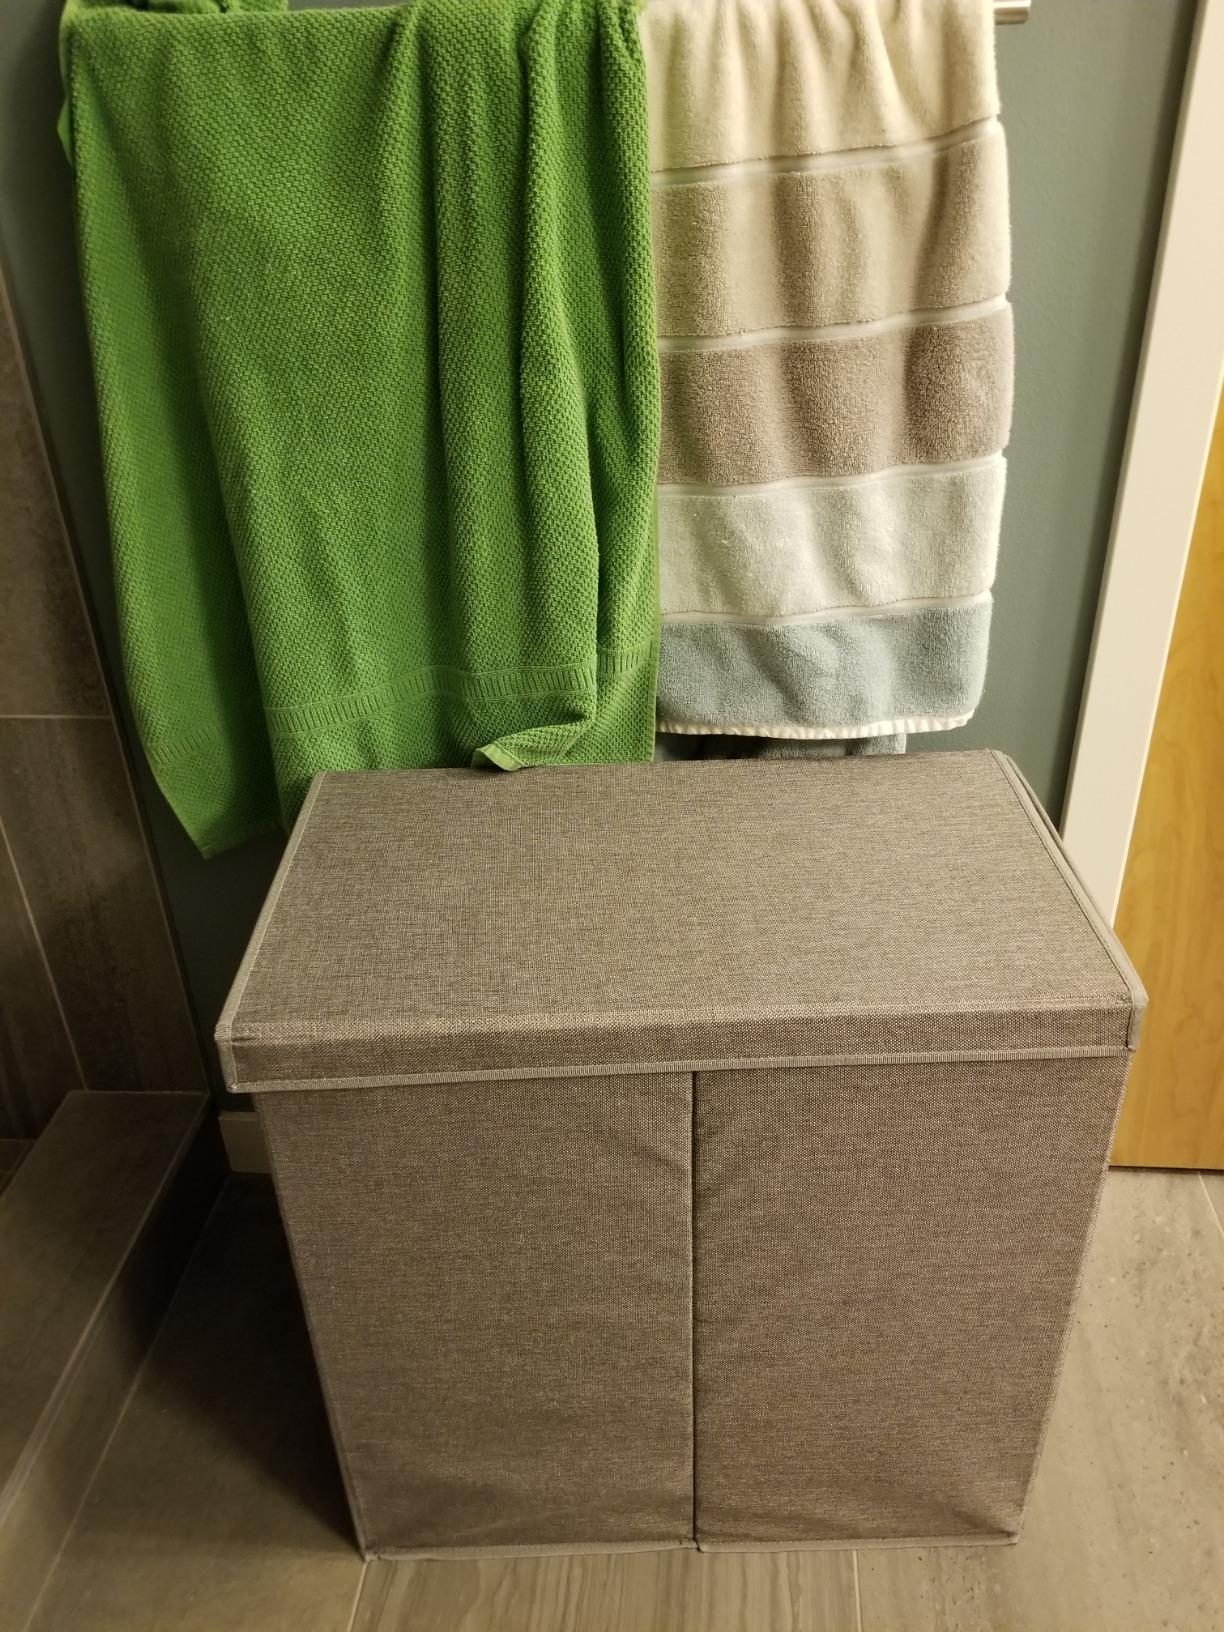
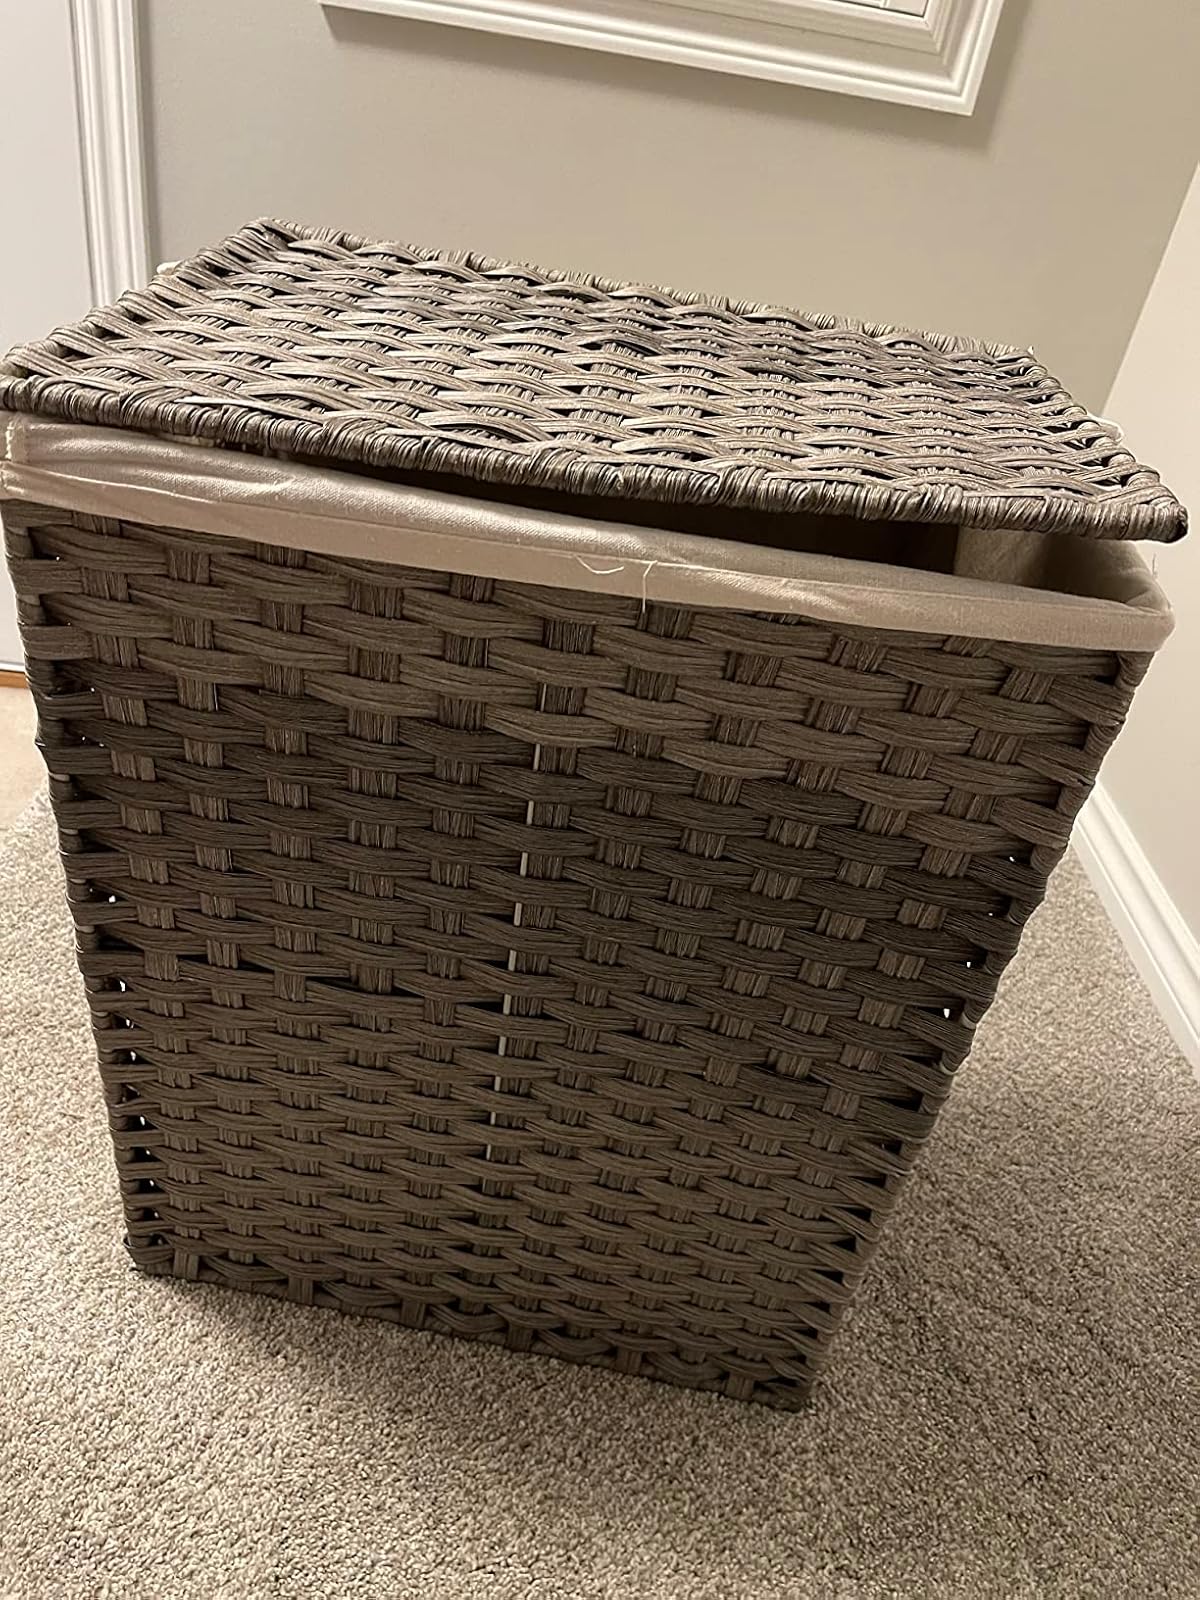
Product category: items_hamper
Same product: no